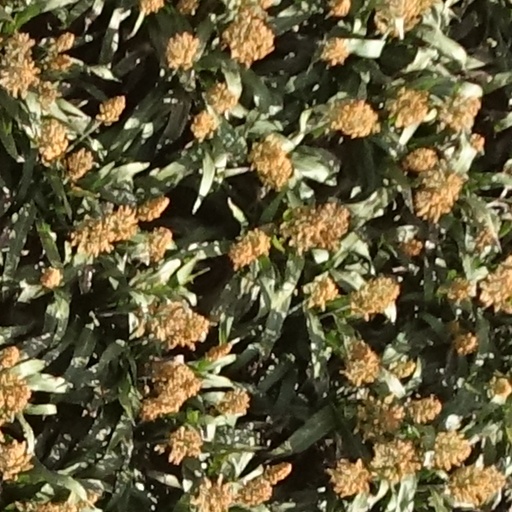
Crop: sorghum